Varandarappilly

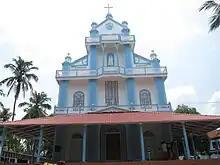
Vimalahridaya Naadha Church

Varandarappilly is a panchayat near Puthukkad town in Thrissur district, Kerala, India. It is located 22